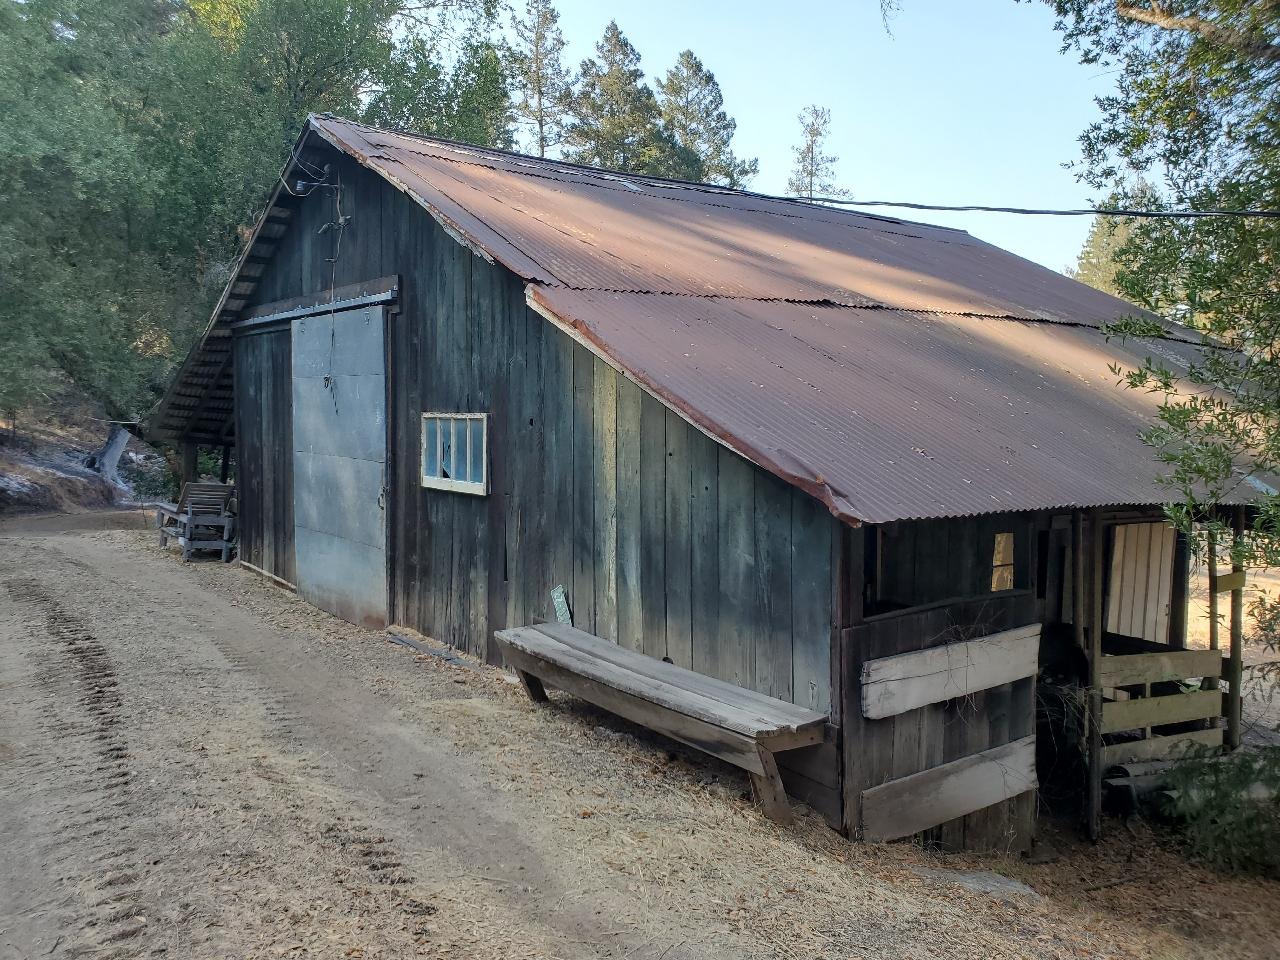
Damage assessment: no_damage